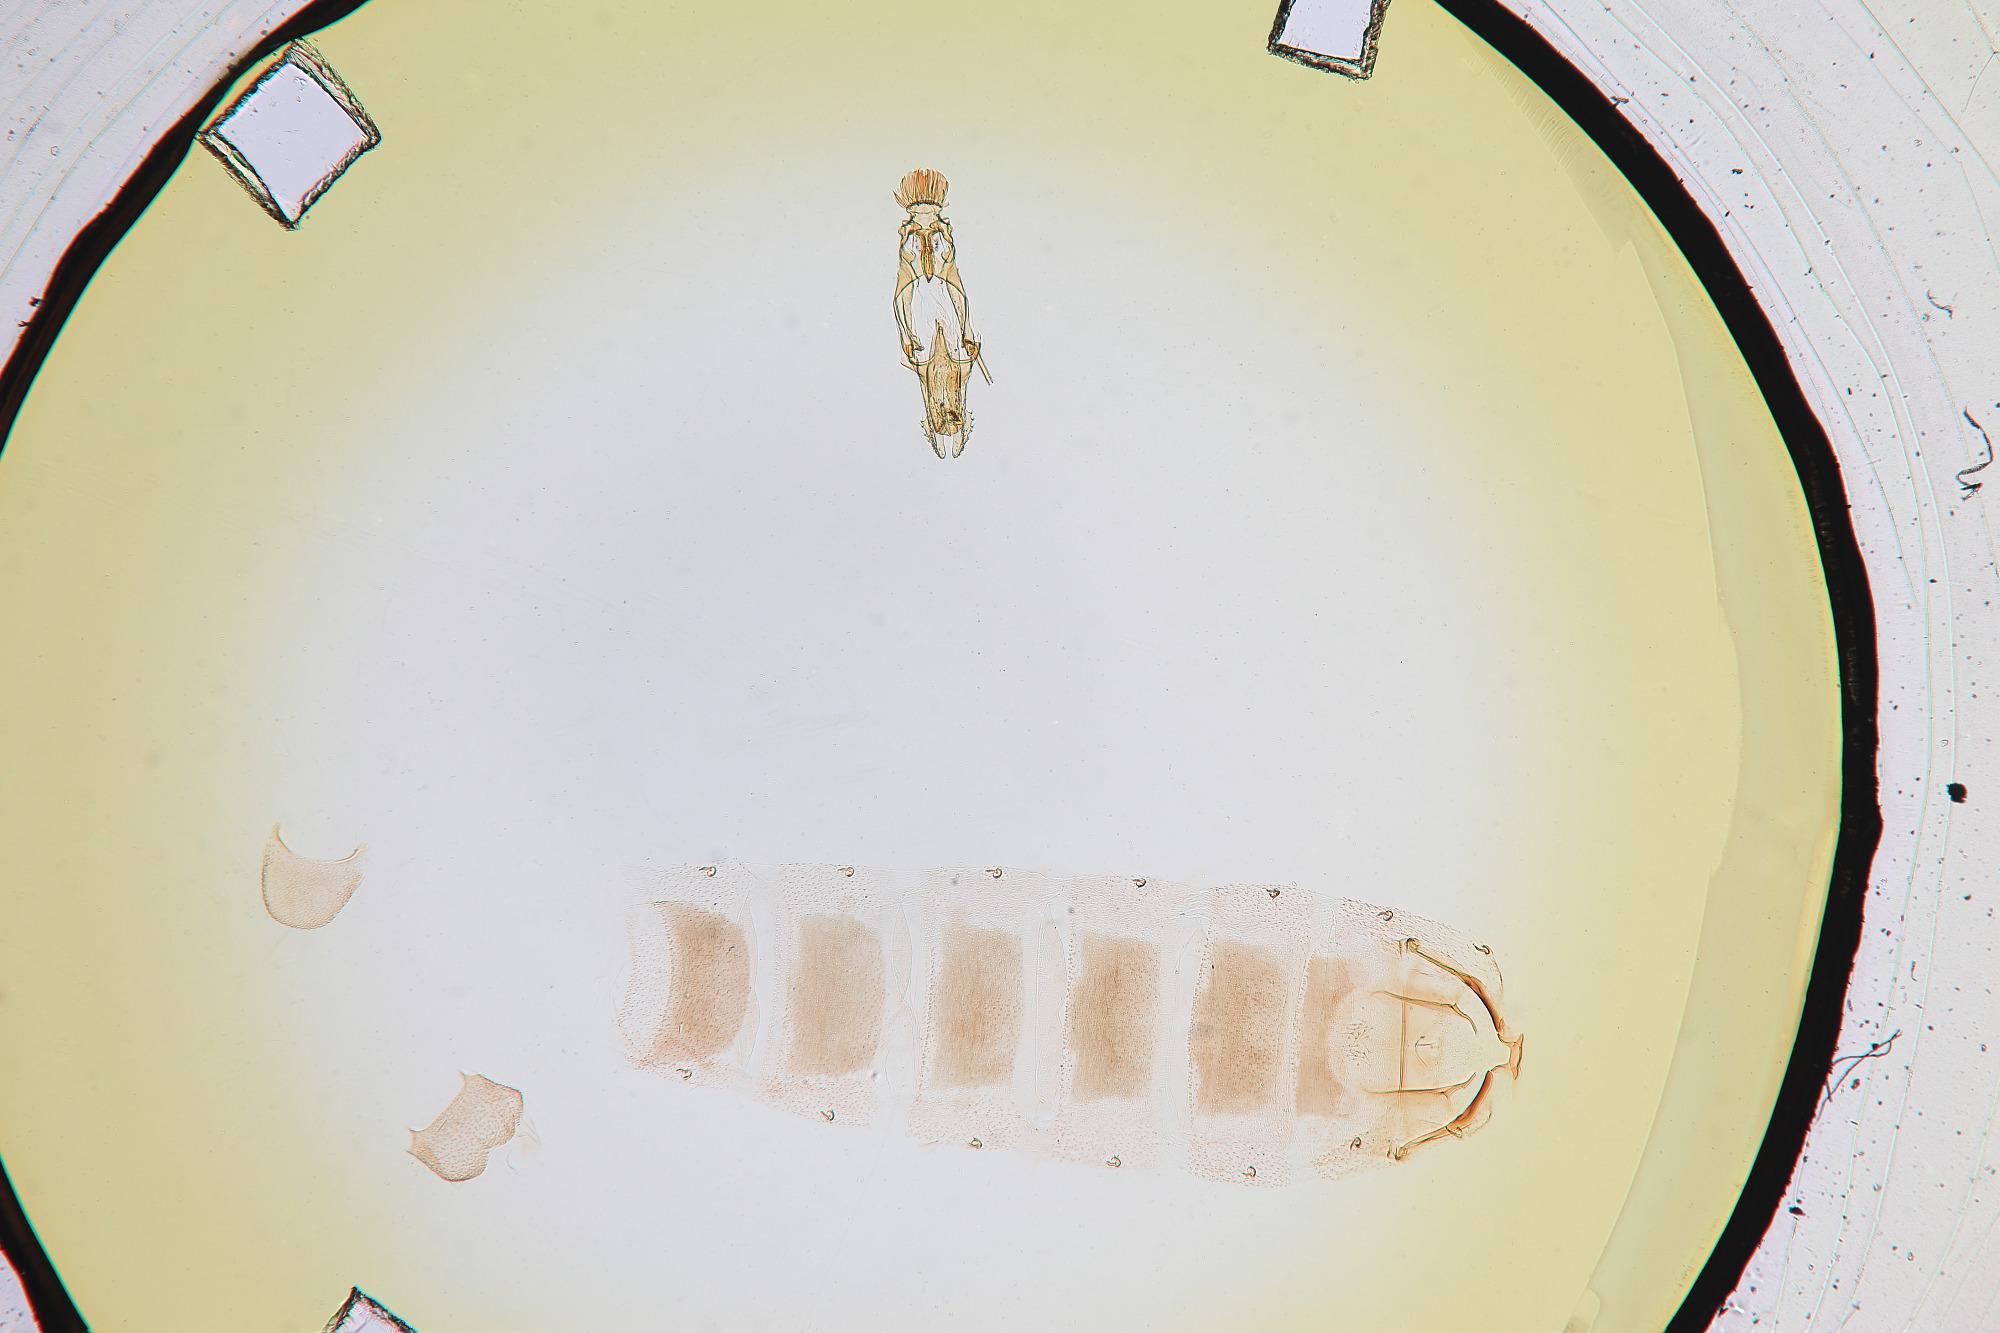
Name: Lita deoia
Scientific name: Lita deoia Hodges, 1966
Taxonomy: Animalia, Arthropoda, Insecta, Lepidoptera, Glossata, Gelechiidae, Gelechiinae
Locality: Smokey Valley, Tulare, California, United States
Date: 28 Sep 1946